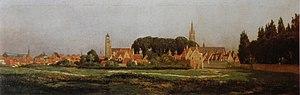
Bruno De Simpel (1832-1902), ""Vue du béguinage depuis le sud"" (1886). Stedelijke Musea, Brugge."
Le béguinage de Bruges est situé dans la partie méridionale du centre historique de Bruges, en Belgique. Il constitue encore aujourd’hui un espace clos que sépare de la ville un mur d'enceinte encore partiellement doublé de douves.